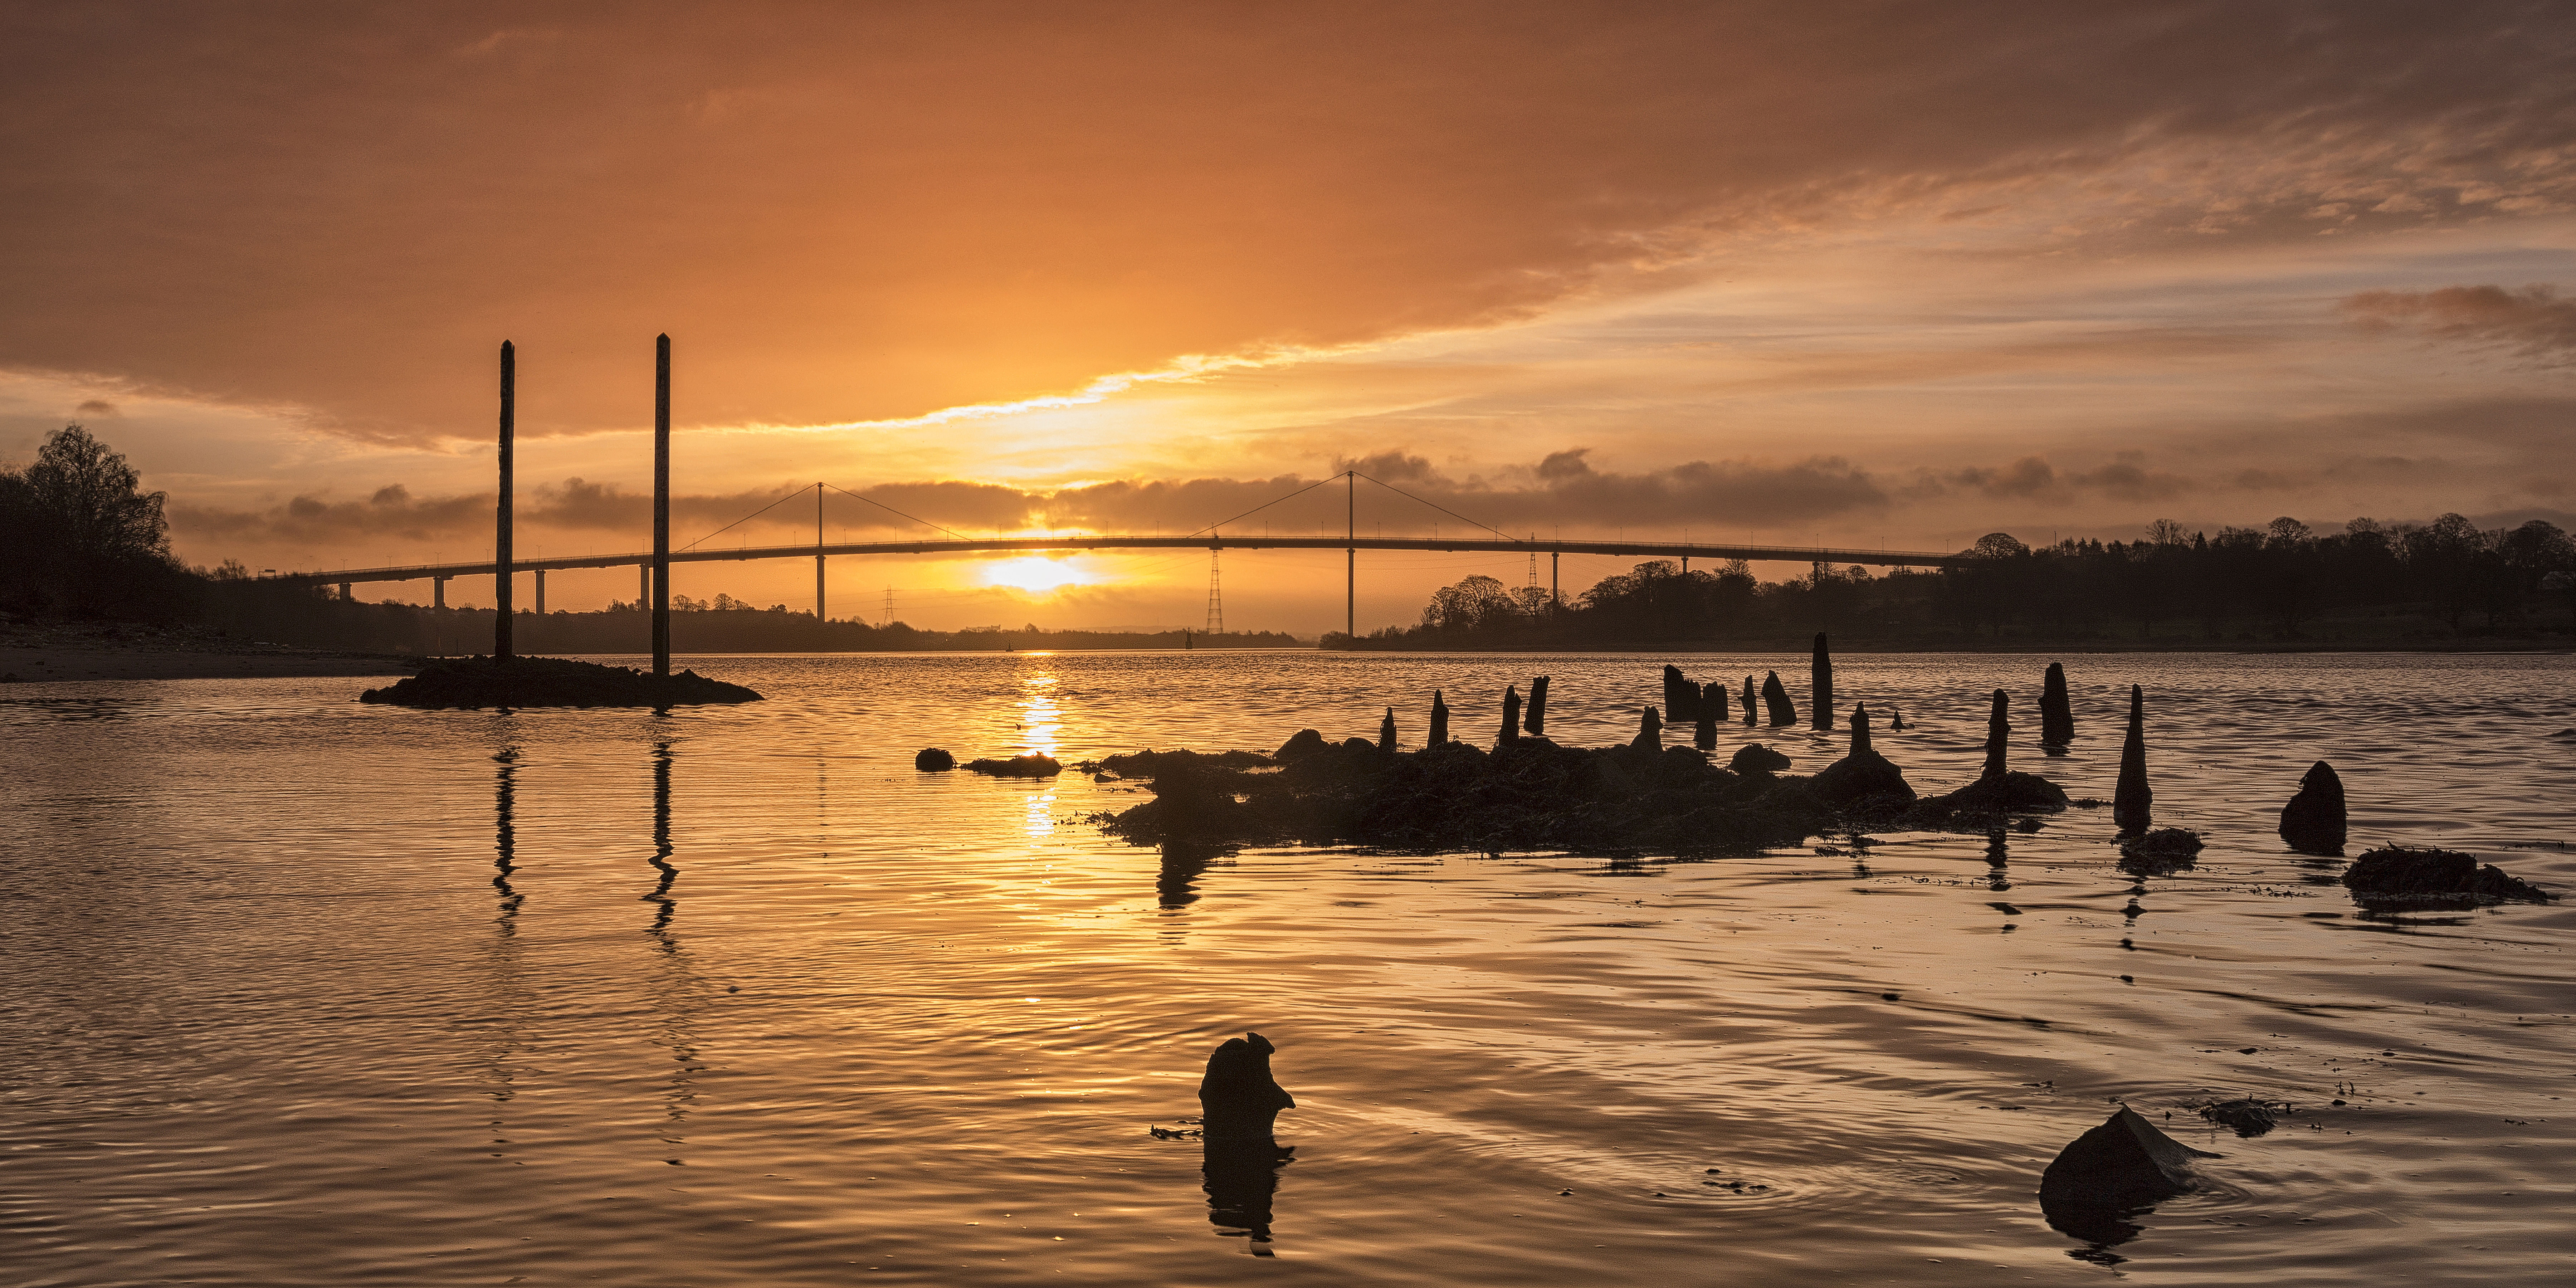
beach, sea, ocean, horizon, cloud, sun, sunrise, sunset, bridge, sunlight, morning, shore, wave, lake, dawn, dusk, evening, reflection, bay, cool image, scotland, i, erskinebridge, riverclyde, afterglow, bron, broen